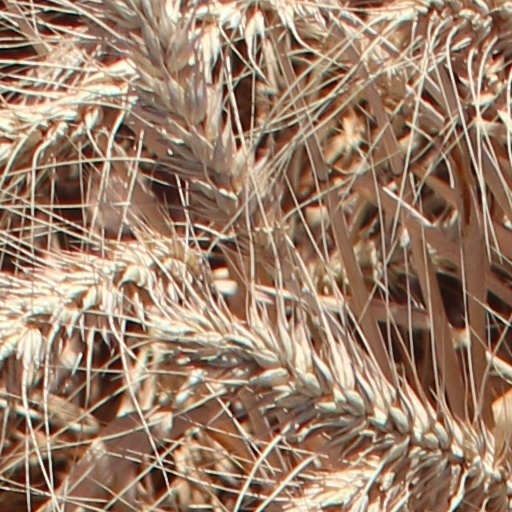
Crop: wheat